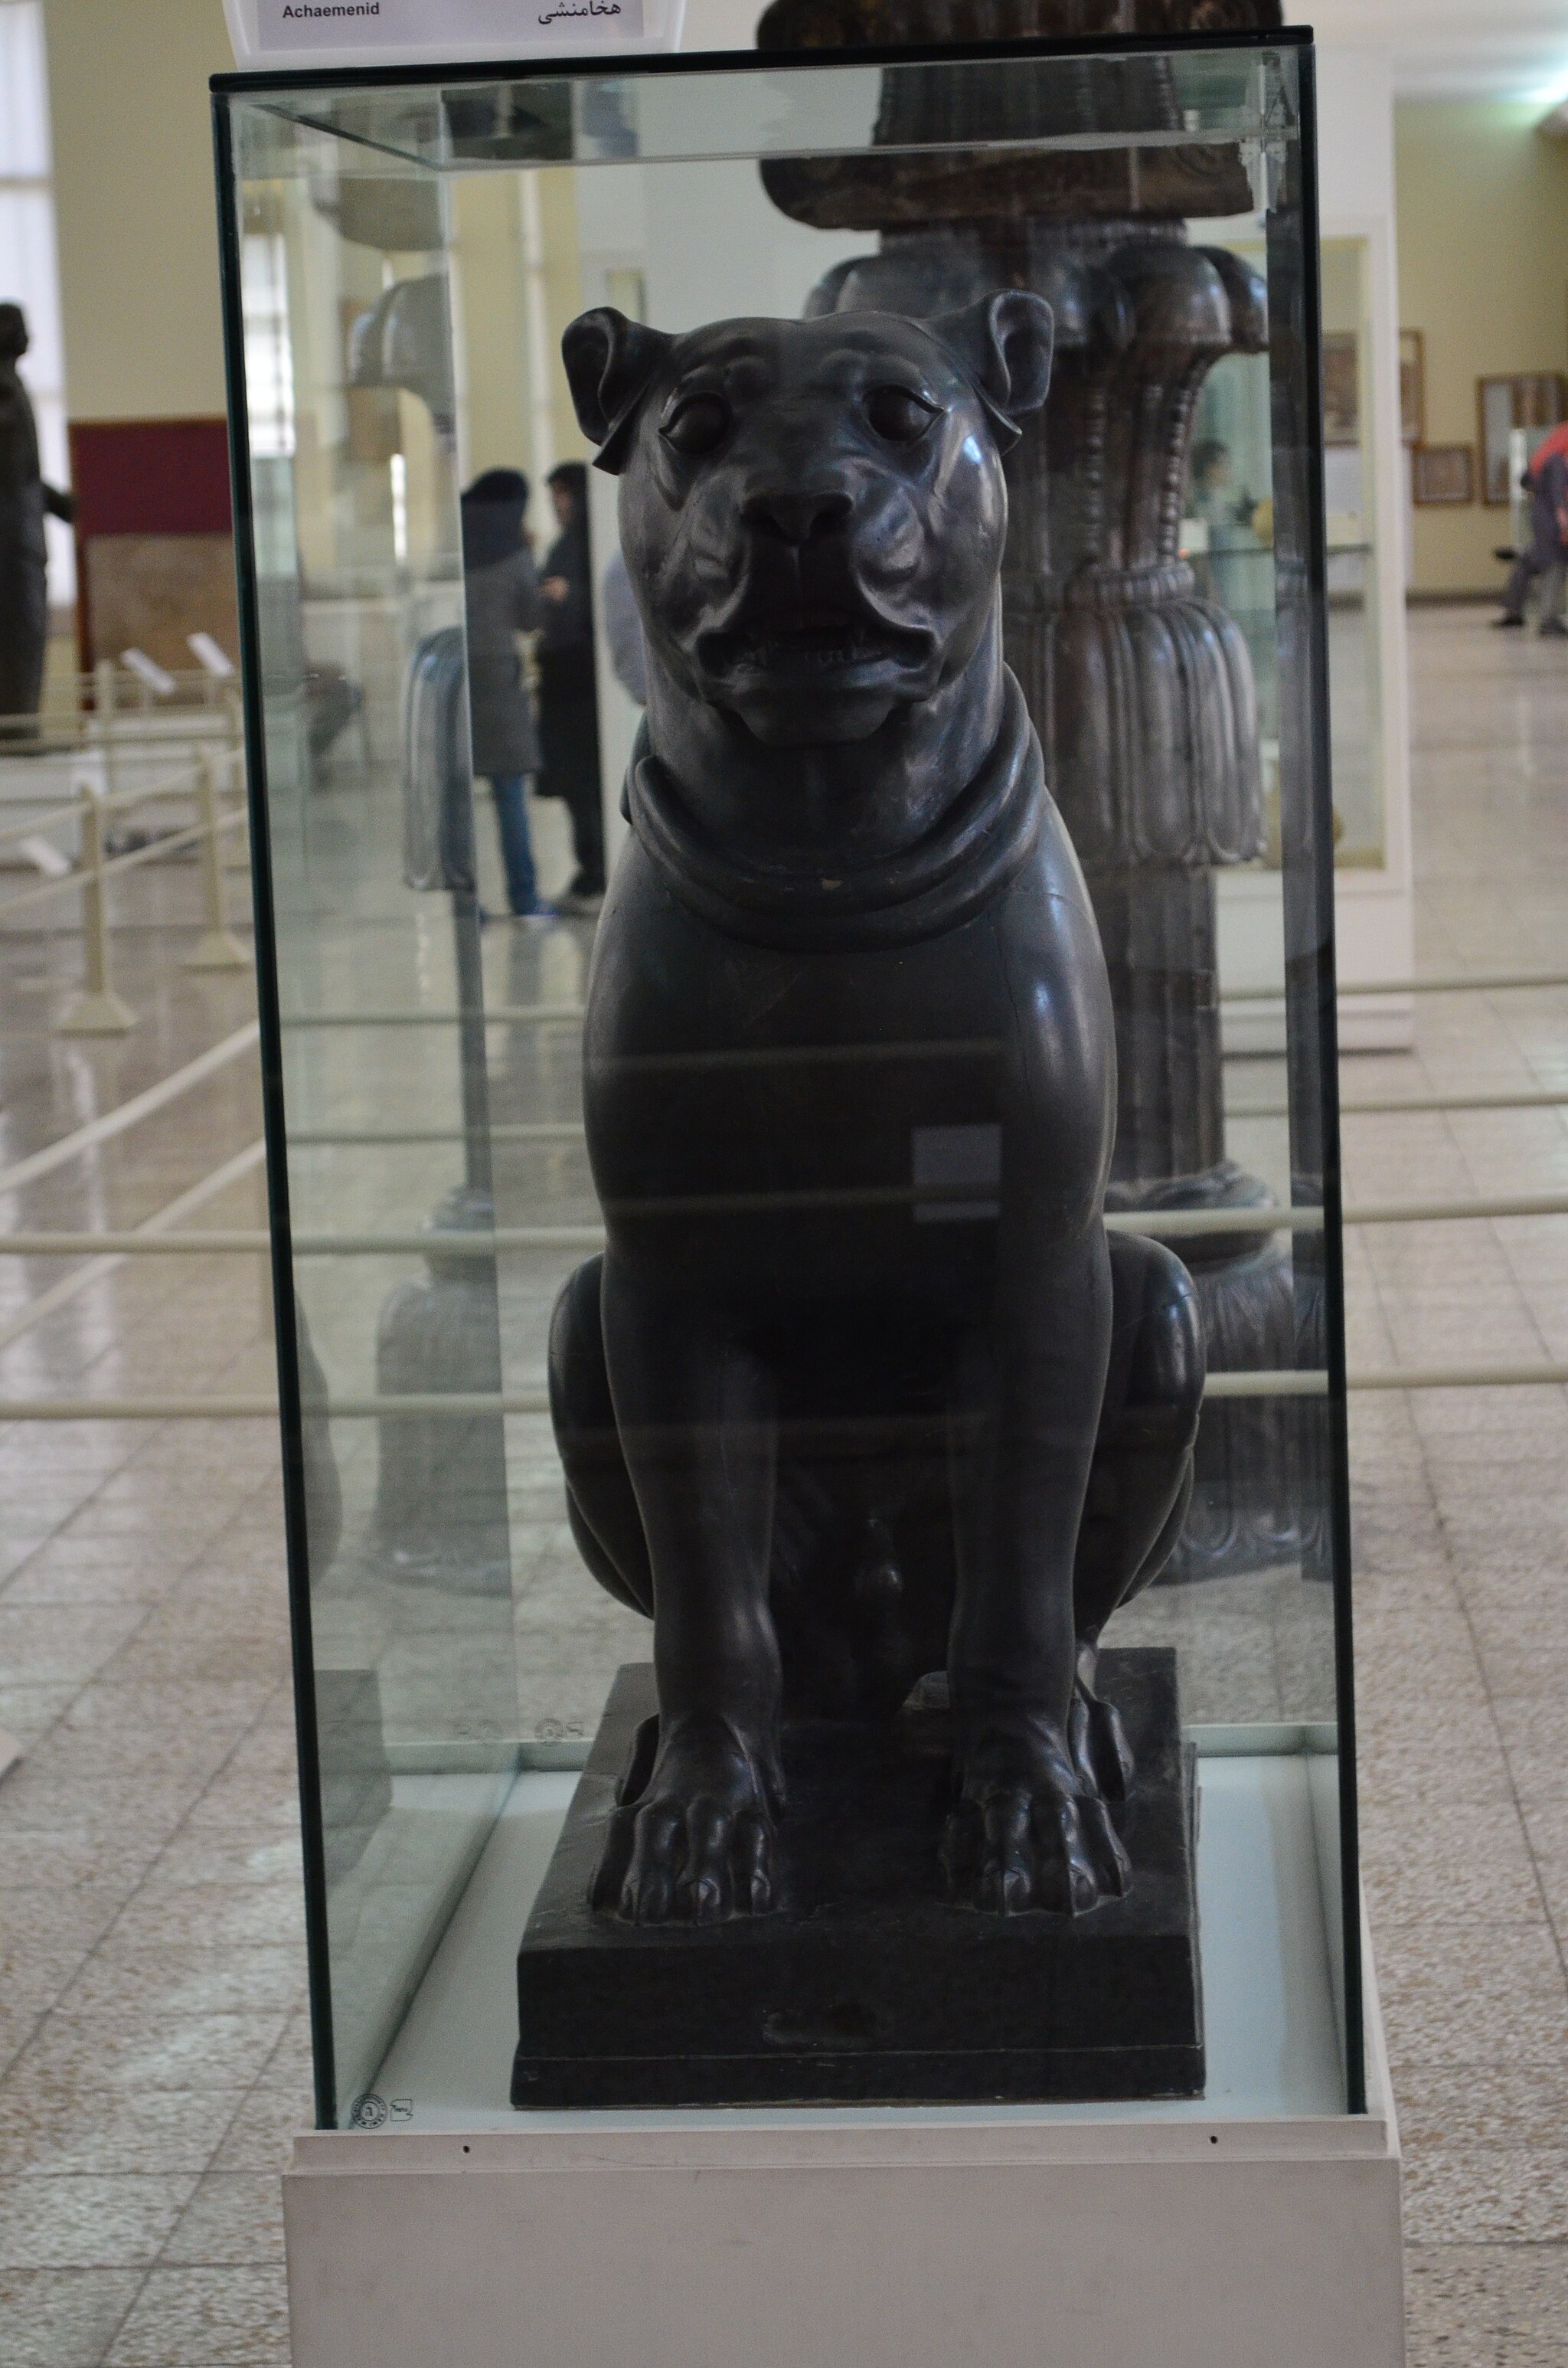
Title: National Museum of Iran Darafsh (1004)
Description: National Museum of Iran
Date: 2015-06-28 15:05:26
Categories: GFDL, License migration redundant, Self-published work, Photos by Darafsh Kaviyani, Mastiff of Persepolis